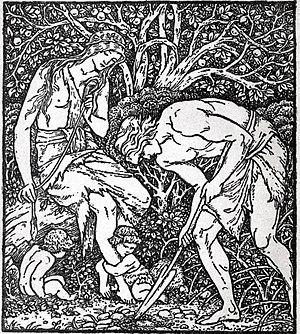
La révolte des paysans fut un important soulèvement populaire ayant eu lieu en Angleterre en 1381. La révolte fut causée par plusieurs facteurs dont les tensions économiques et sociales provoquées par la peste noire dans les années 1340, les taxes élevées nécessaires au financement de la guerre de Cent Ans contre la France et l'instabilité du pouvoir politique à Londres. L'événement déclencheur fut l'intervention de John Brampton dont les tentatives pour collecter l'impôt par tête dans la ville de Brentwood dans l'Essex le 30 mai 1381 se terminèrent par de violents affrontements qui se multiplièrent dans tout le Sud-Est de l'Angleterre. Une grande partie de la société rurale dont de nombreux artisans et représentants locaux se souleva pour exiger une réduction des taxes, la fin du servage et la démission des principaux conseillers du roi.